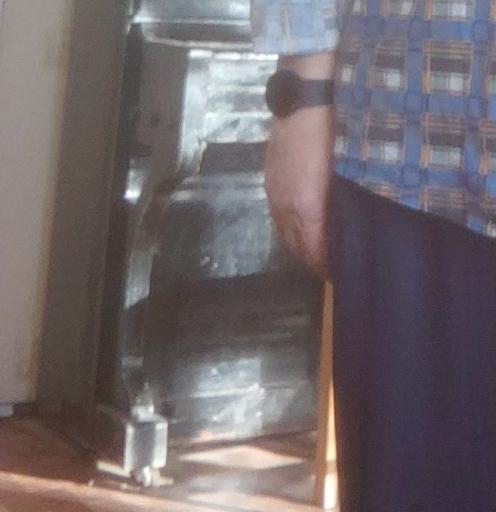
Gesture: no_gesture